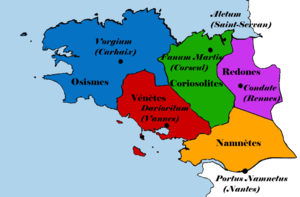
Carte des peuples celtes en armorique
L'histoire de la Bretagne commence avec un peuplement dont les traces remontent à la Préhistoire, dès 700 000 ans av. J.-C. La période néolithique, qui commence dans ces régions vers 5000 av. J.-C., y est marquée par le développement d'un mégalithisme important se manifestant dans des sites comme le cairn de Barnenez, le cairn de Gavrinis, la Table des Marchands de Locmariaquer ou les alignements de Carnac. Au cours de sa protohistoire qui commence vers le milieu du IIIᵉ millénaire av. J.-C., le sous-sol riche en étain permet l'essor d'une industrie produisant des objets de bronze, ainsi que de circuits commerciaux d'exportation vers d'autres régions d'Europe. Durant les siècles qui précèdent notre ère, elle est habitée par des peuples gaulois comme les Vénètes ou les Namnètes, avant que ces territoires ne soient conquis par Jules César en 57 av. J.-C., puis progressivement romanisés.
La Bretagne /bʁətaɲ/ est une entité géographique et culturelle, et une des nations dites celtiques. Elle occupe une péninsule, à l'extrémité ouest de la France, située entre la Manche au nord, la mer Celtique et la mer d'Iroise à l'ouest et le golfe de Gascogne au sud.
Back to Breizh est le vingtième album original d'Alan Stivell et son seizième album studio, paru le 17 avril 2000 chez Dreyfus. Il représente une synthèse de la musique du harpiste, avec des côtés traditionnels, l'écriture de textes actuels et des expérimentations, entre la musique pop rock, new age et électronique. La fusion de sonorités contemporaines conserve néanmoins une plus grande place aux accents acoustiques et à la harpe celtique en tant qu'instrument électrique.